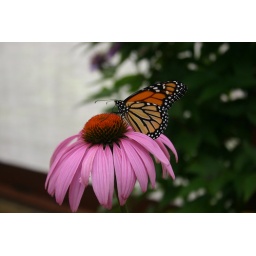
A flower and a real butterfly in the Butterfly House in Hershey park PA.